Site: brandenburg
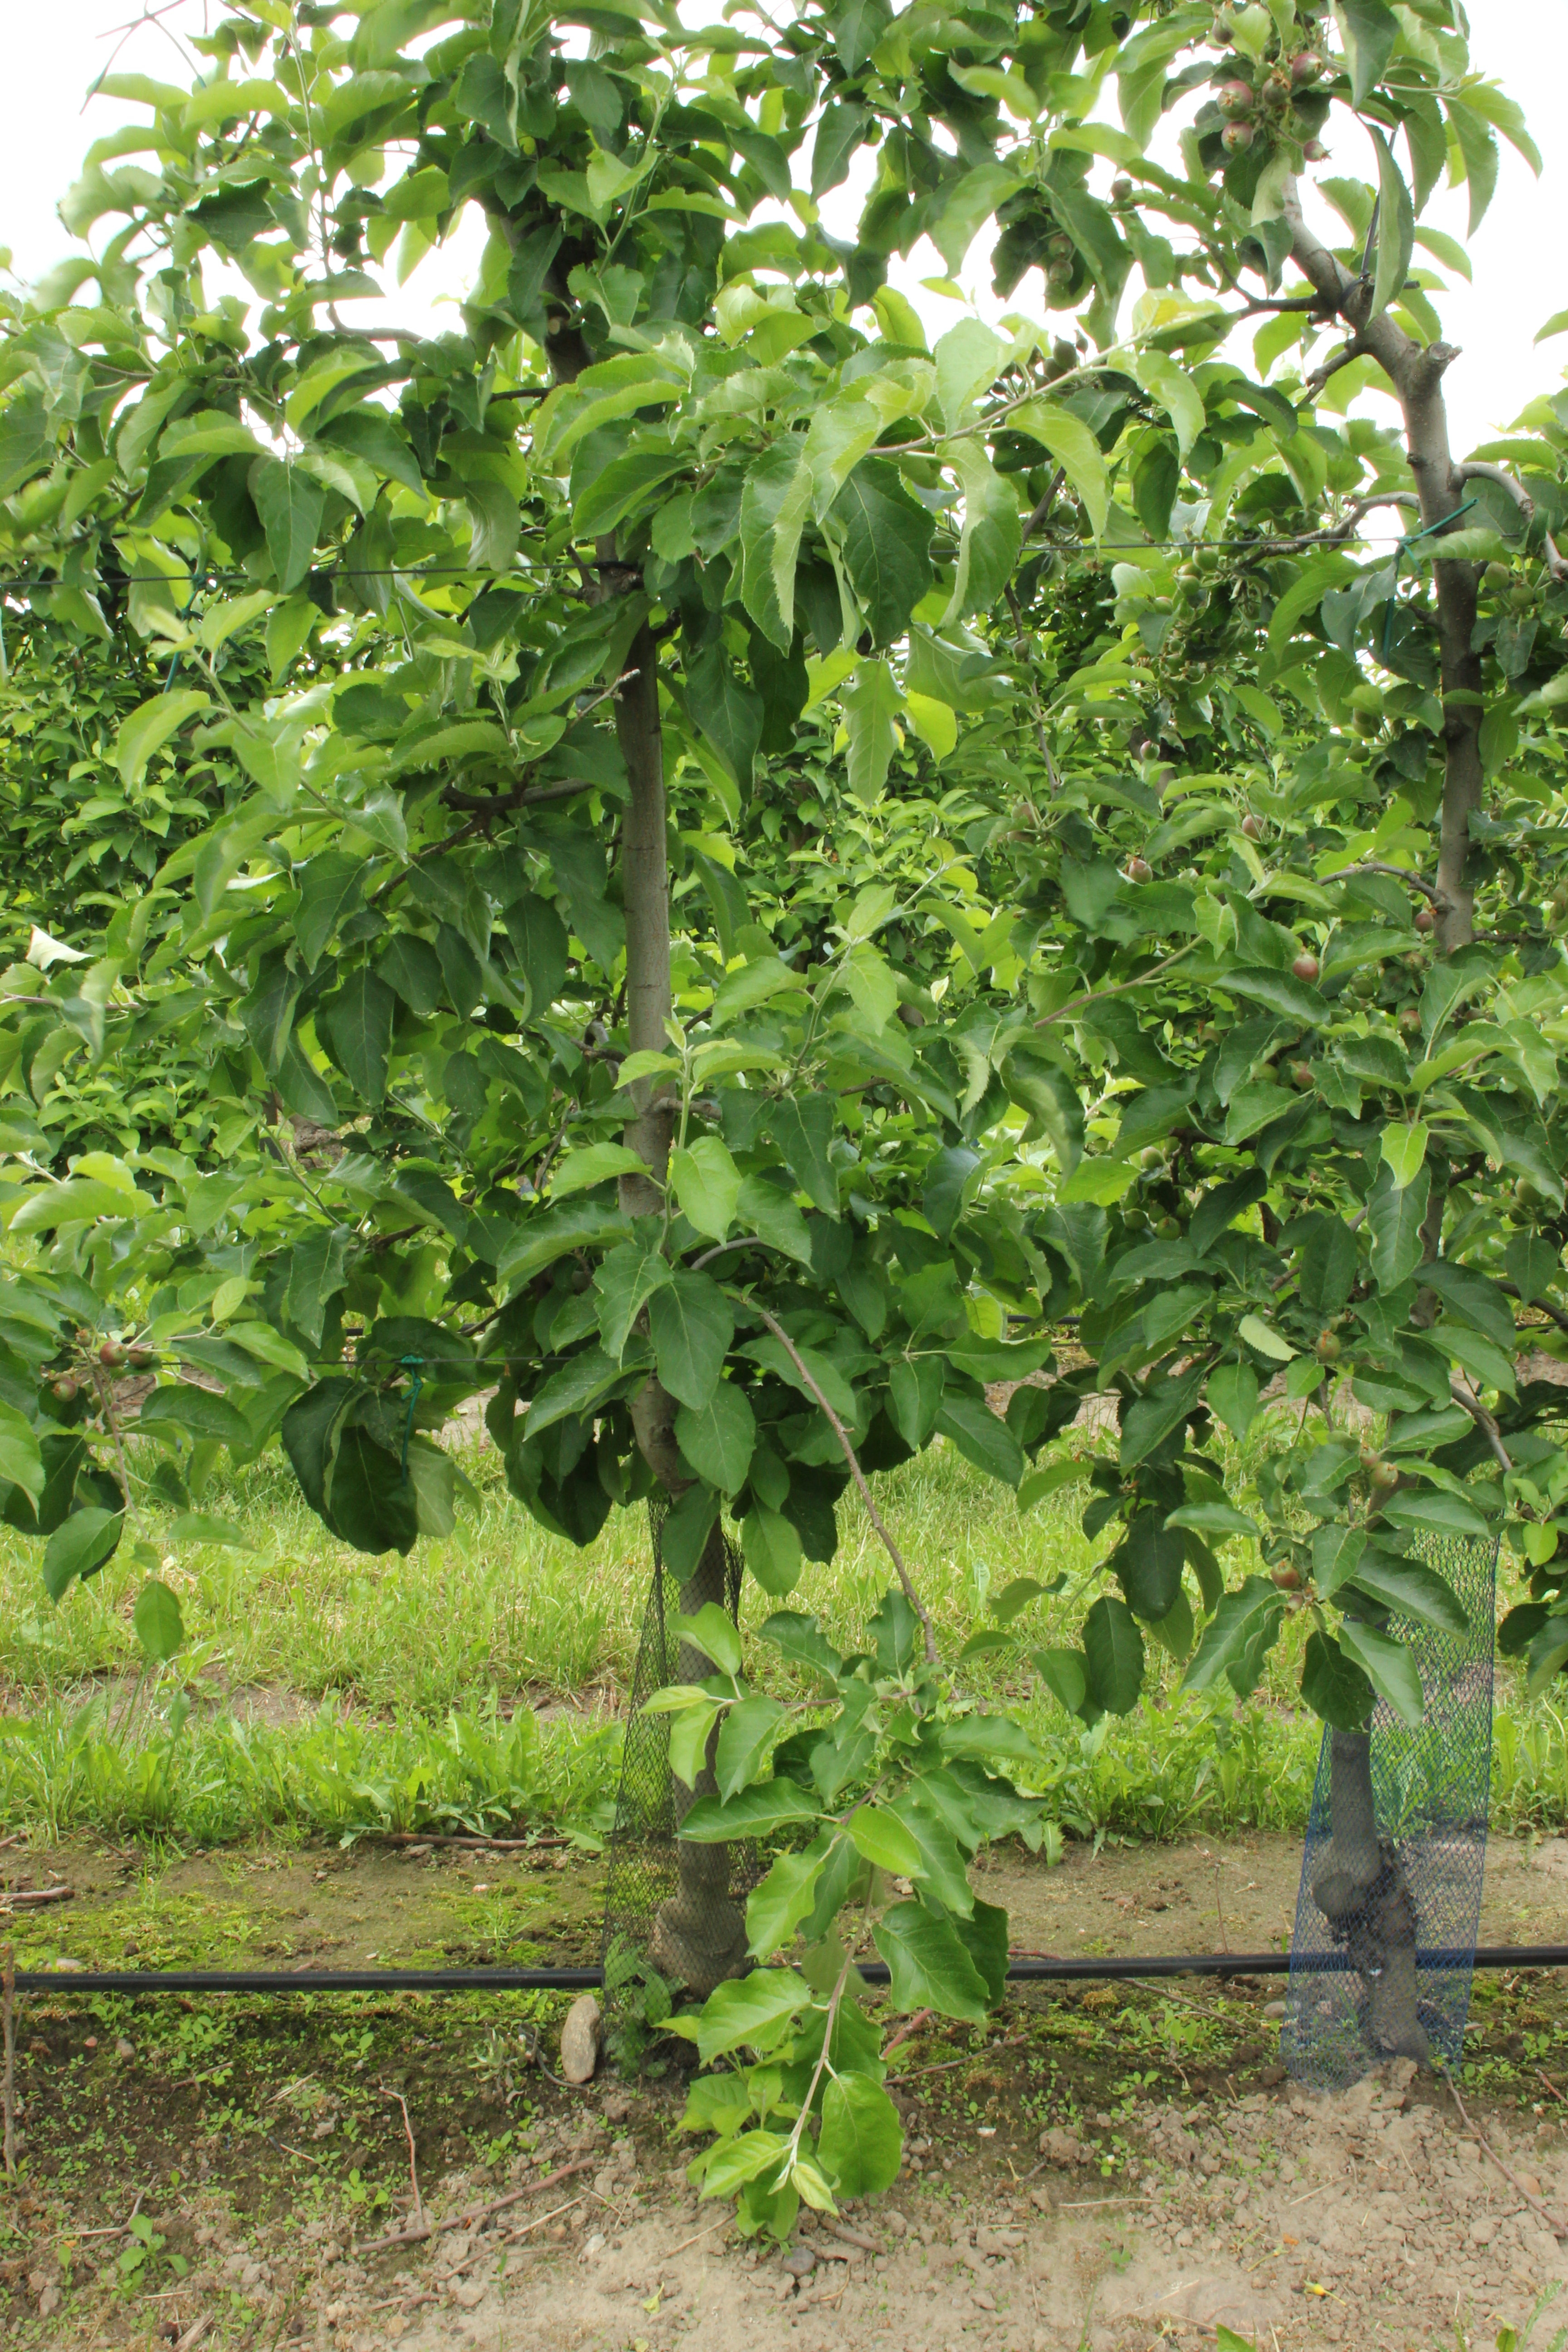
Growth stage (BBCH 72): Development of fruit